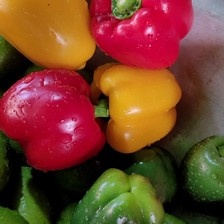
Label: capsicum